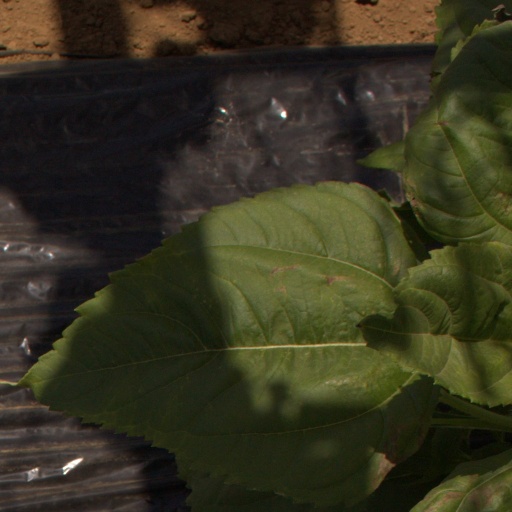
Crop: Jerusalem artichoke